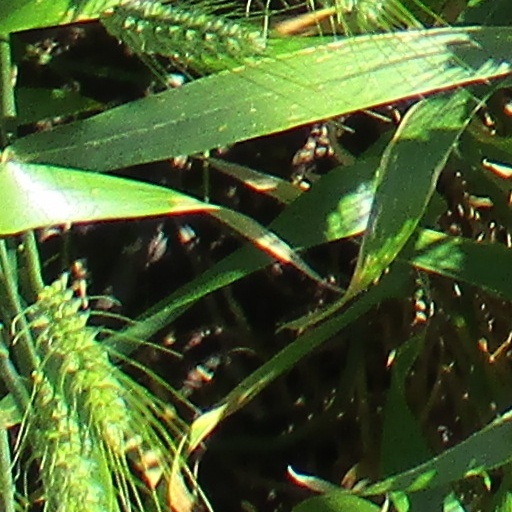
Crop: wheat